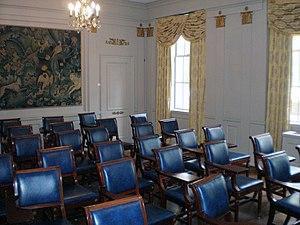
L'université de Pittsburgh est une université publique située à Pittsburgh en Pennsylvanie, surnommée Pitt.
La Cathedral of Learning est un gratte-ciel abritant des locaux de l'université de Pittsburgh, dû à l'architecte Charles Klauder.